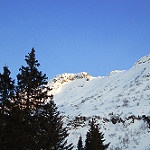
Label: mountain